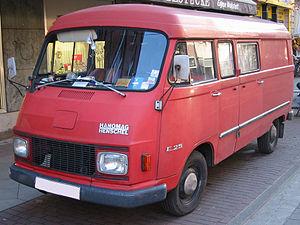
Hanomag était une entreprise allemande fondée en 1871, spécialisée dans la construction de machines agricoles et de locomotives à vapeur, d'automobiles, de tracteurs, de camions et d'engins industriels.
La société Hanomag-Henschel-Werke GmbH véhicule plus connue sous le nom Hanomag-henschel était un constructeur de véhicules industriels, véhicules utilitaires et camions, créé à Hanovre à la suite de la fusion, en 1969, des constructeurs allemands de camions Hanomag et Henschel.